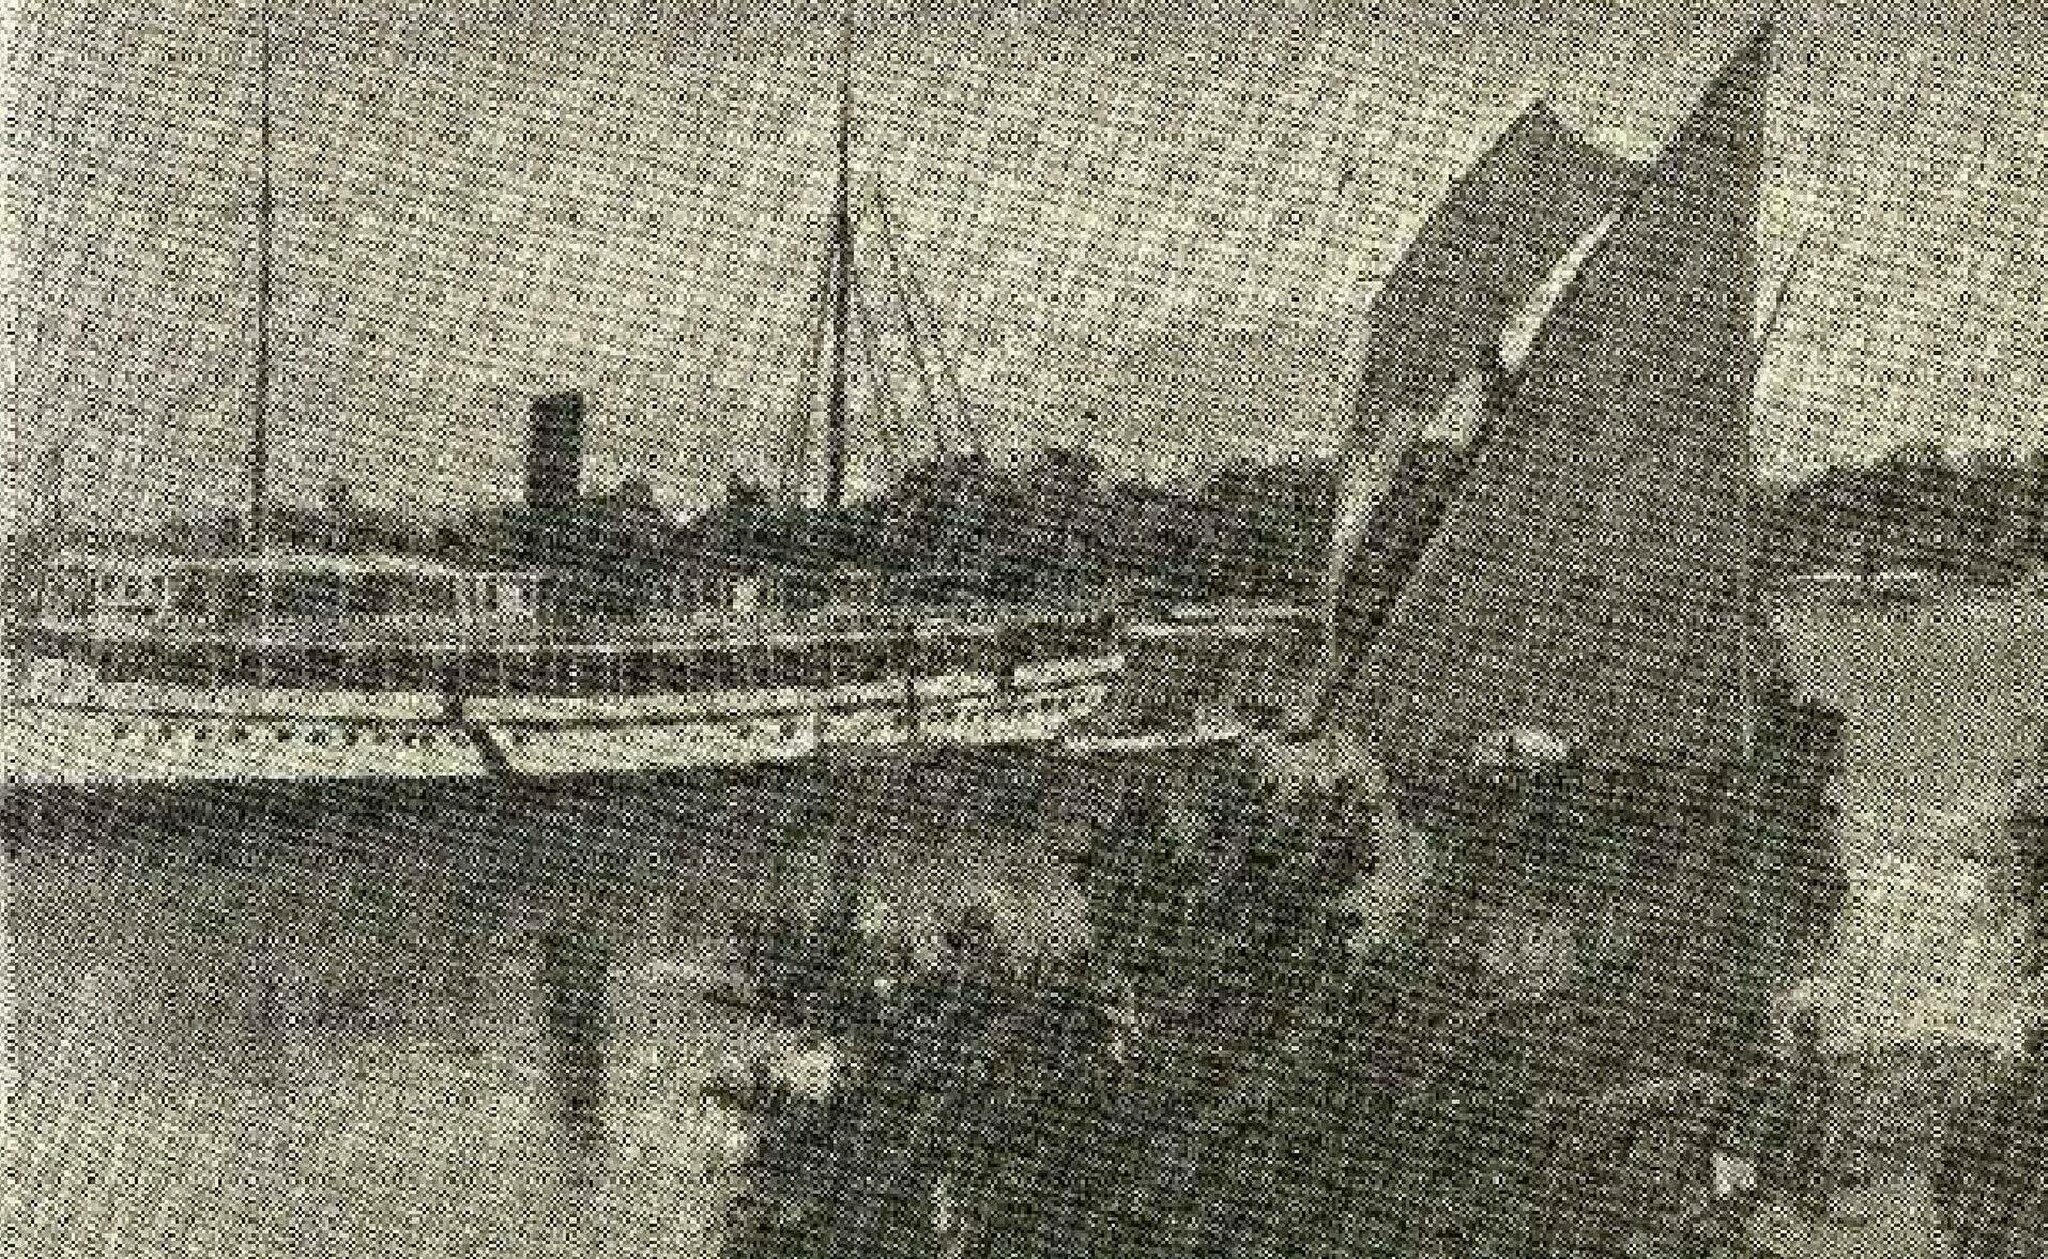
Title: Homai training ship
Description: 2500 Years on the Sea
Date: 1971
Categories: PD Iran, PD-scan (PD-Iran), Extracted images, Homai (ship), Images from 2500 Years on the Sea